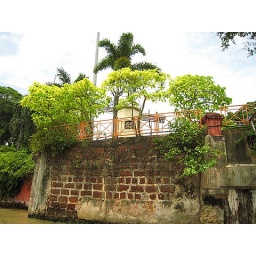
remains of the early tan kim seng bridge near the clock tower. the present bridge was built next to it.